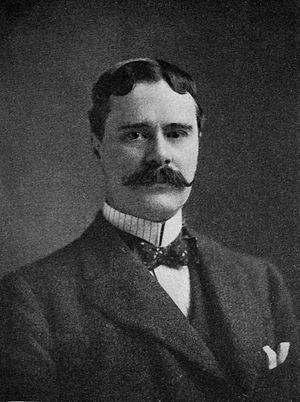
Owen Wister était un écrivain américain dont l'œuvre s'inspire du Far West. Il est né à Philadelphie mais fit ses études en Suisse et au Royaume-Uni, avant de revenir dans son pays. Il fréquenta l'université Harvard.